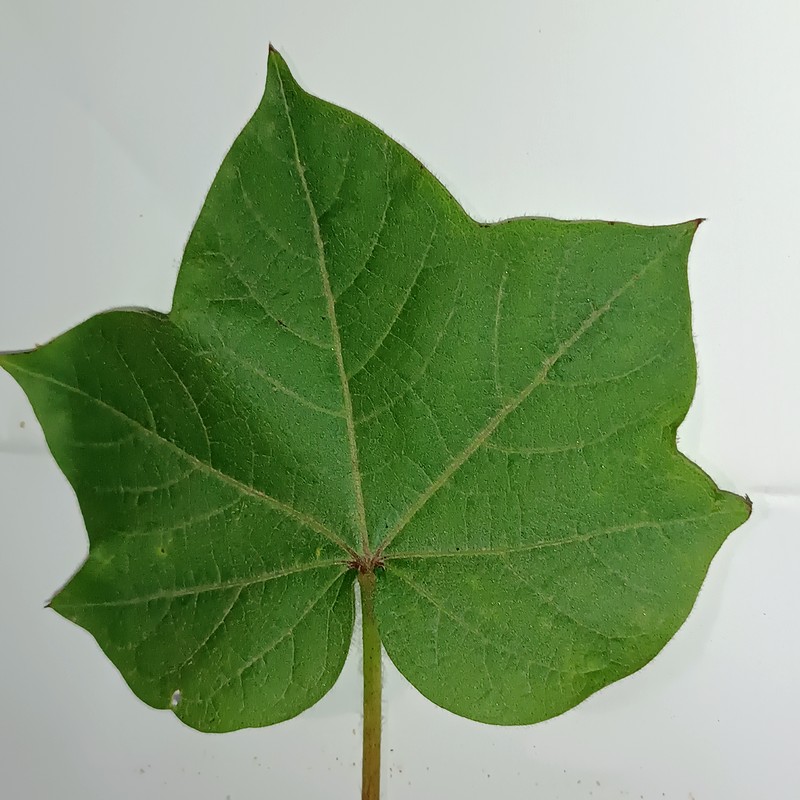
Label: Healthy Leaf